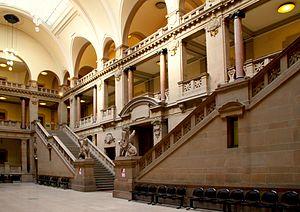
Strasbourg, palais de Justice le grand escalier dans la salle des pas perdus.
Le palais de justice de Strasbourg, communément appelé Tribunal de Strasbourg, est situé quai Finkmatt dans le quartier du Tribunal au sein de la Neustadt.